Nerve injury

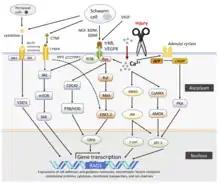
Several signaling pathways are upregulated following a nerve injury.

Neurotrophic factors are those that promote survival and growth of neurons. A trophic factor can be described as a factor that is associated with providing nourishment to allow for growth. In general they are protein ligands for tyrosine kinase receptors; binding to the specific receptor yields autophosphorylation and subsequent phosphorylation of tyrosine residues on proteins that participate in further downstream signaling to activate proteins and genes involved in growth and proliferation. Neurotrophic factors act through retrograde transport in neurons, in which they are taken up by the growth cone of the injured neuron and transported back to the cell body. These neurotrophic factors have both autocrine and paracrine effects, as they promote growth of the damaged neurons as well as the adjacent Schwann cells.